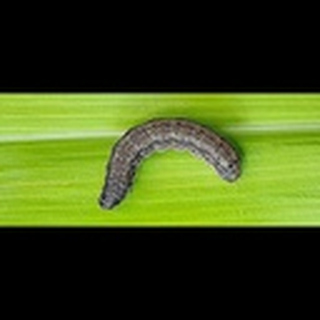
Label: cotton_army_worm